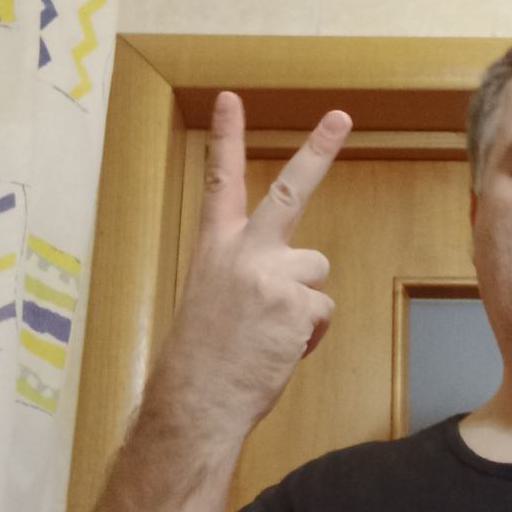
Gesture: peace_inverted